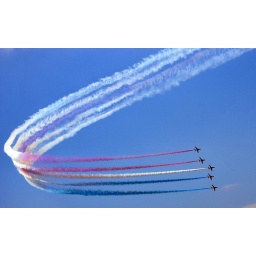
red arrows display over Salthill for the Volvo ocean race